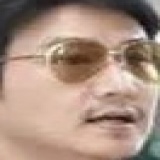
diễn viên Lục Nghị